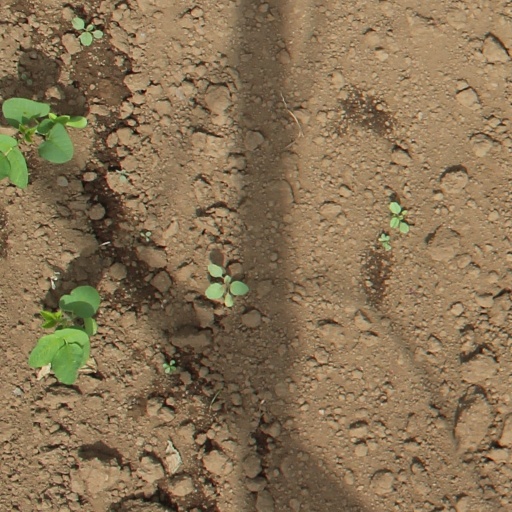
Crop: soybean